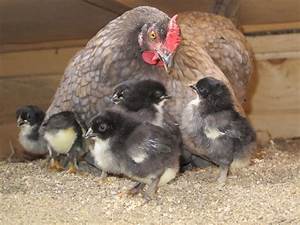
Label: gallina